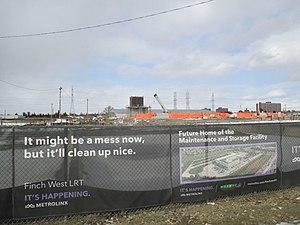
La ligne Finch West est un projet du système léger sur rail en construction à Toronto, en Ontario, au Canada. Numérotée comme une ligne de métro, la ligne est considérée comme faisant partie du réseau de métro de Toronto. La ligne va d'est en ouest de la station de métro Finch West dans l'arrondissement North York le long de l'artère principale Finch Avenue West jusqu'au Humber College dans l'arrondissement Etobicoke. La construction a commencé en 2019; l'ouverture est prévue pour 2023.